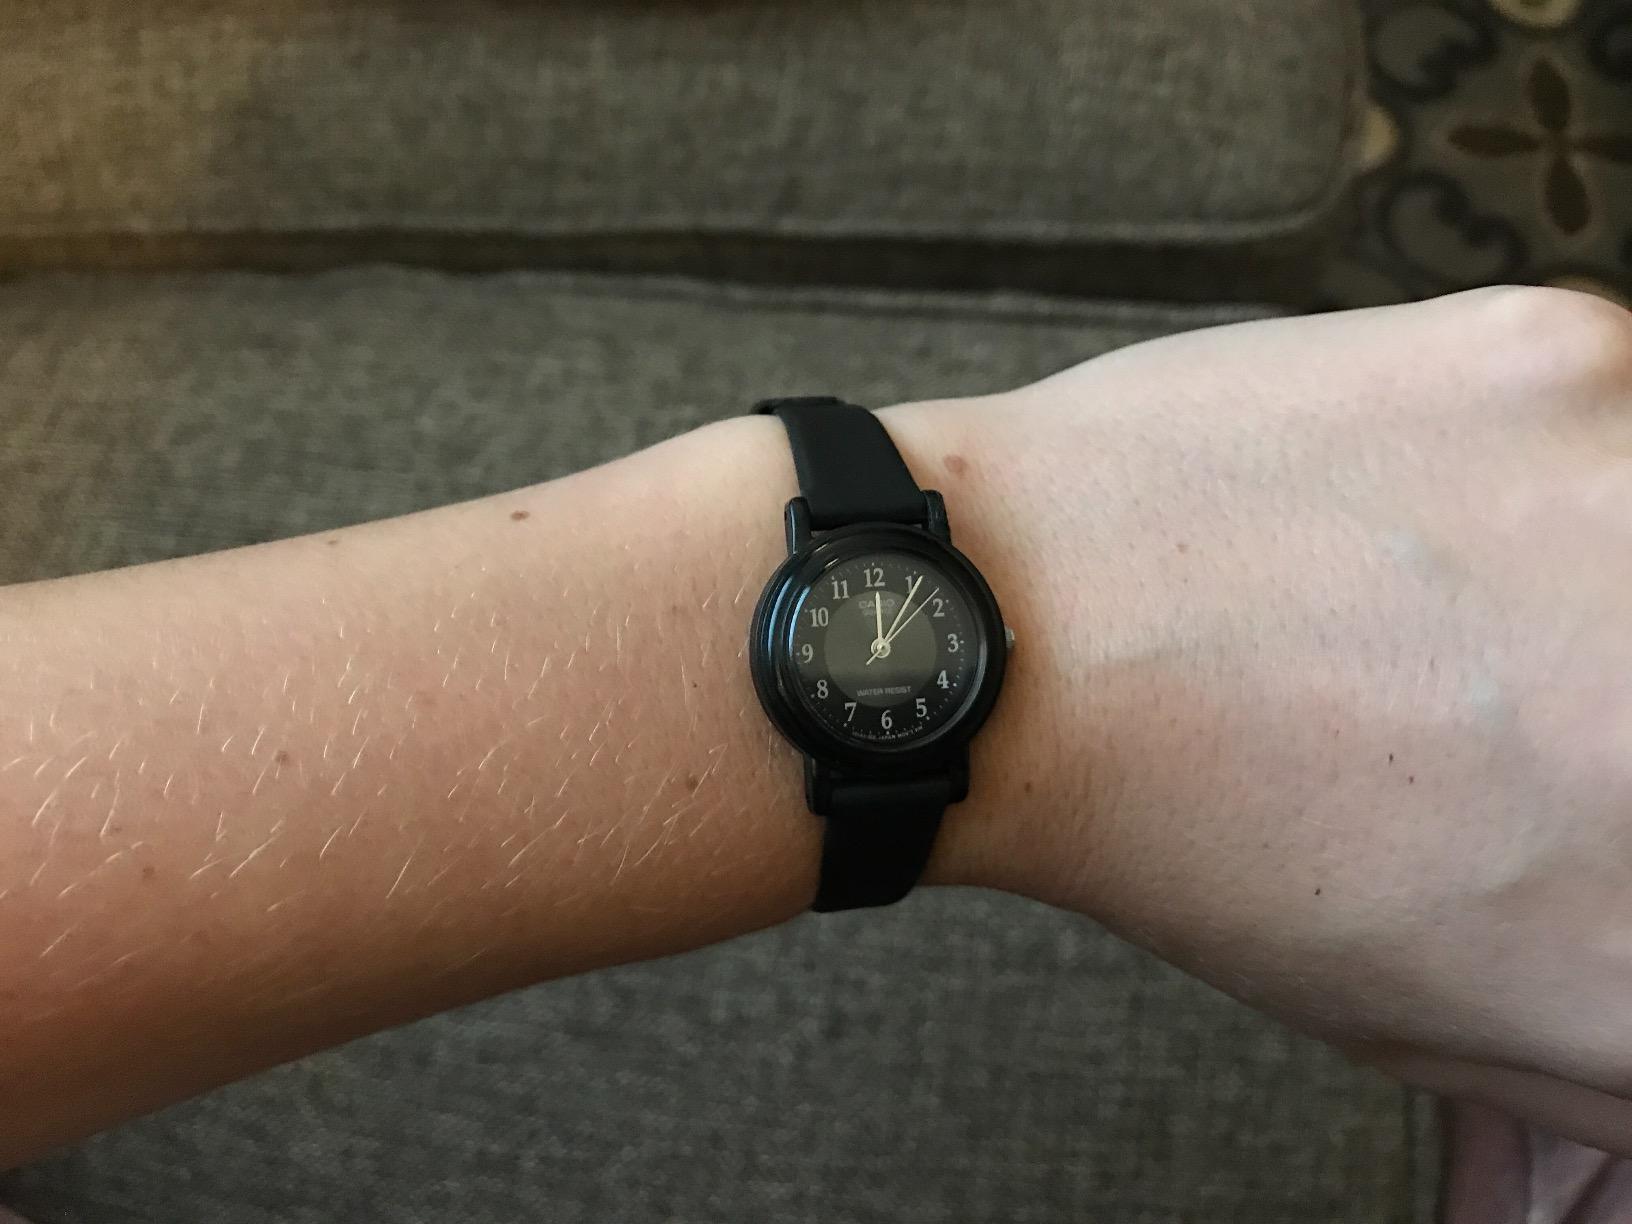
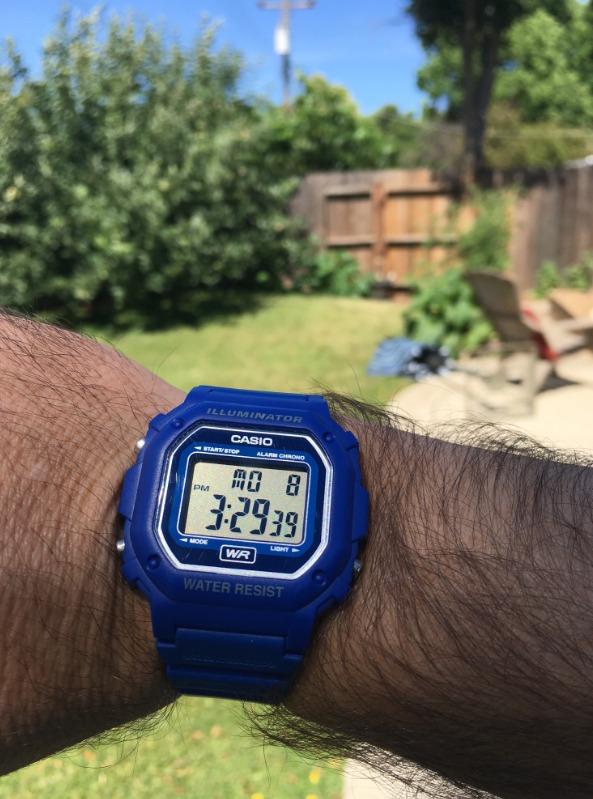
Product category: accessories_watch
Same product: no